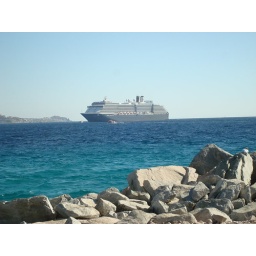
Cruise ships anchor in harbor and water taxis bring the tourists into the marina area.